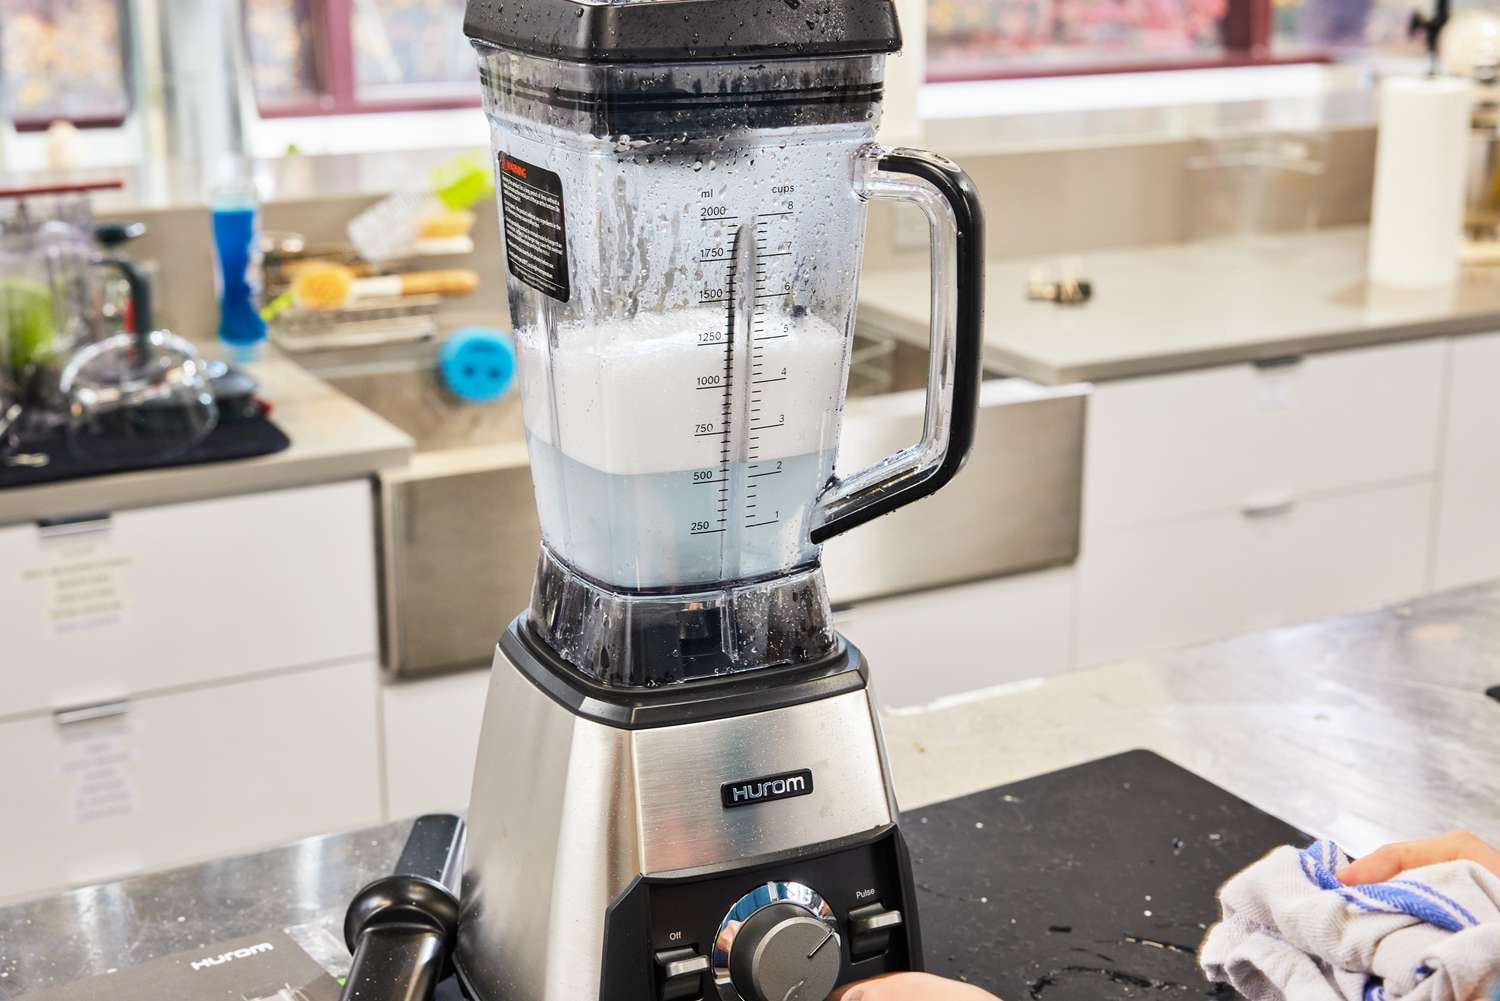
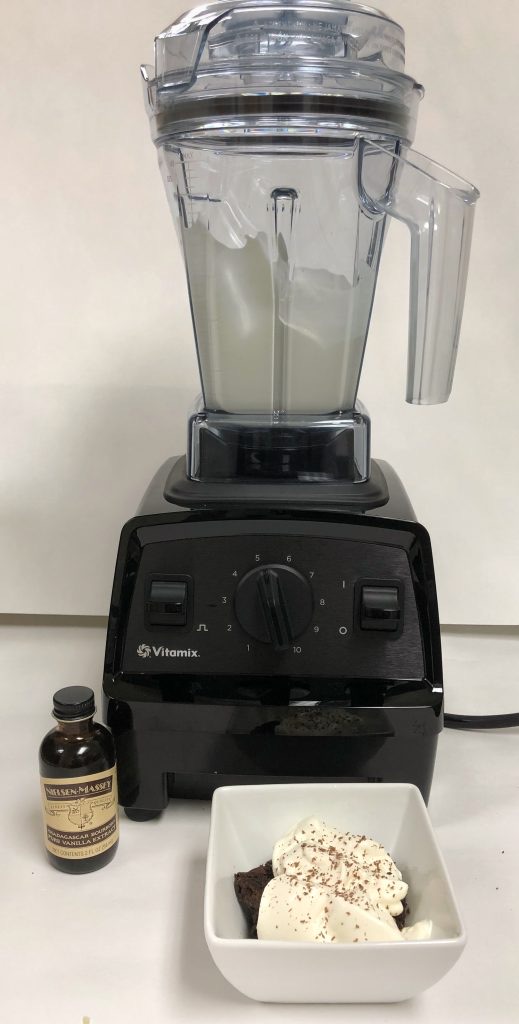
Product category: items_blender
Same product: no